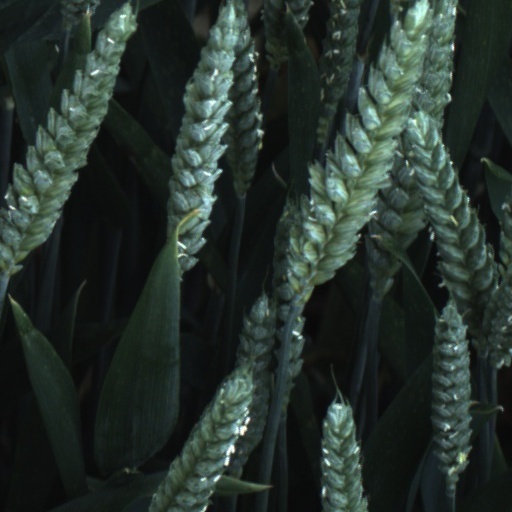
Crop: wheat